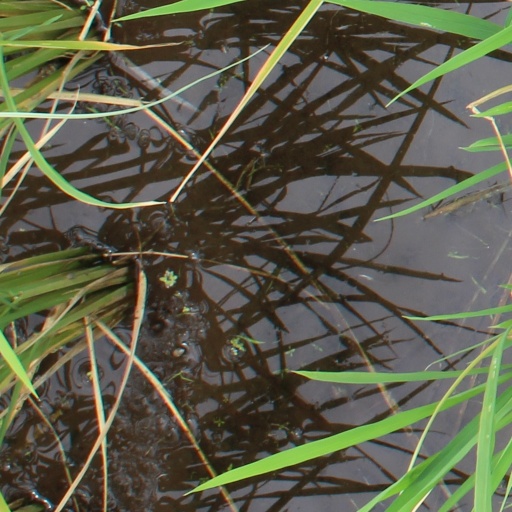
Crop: rice